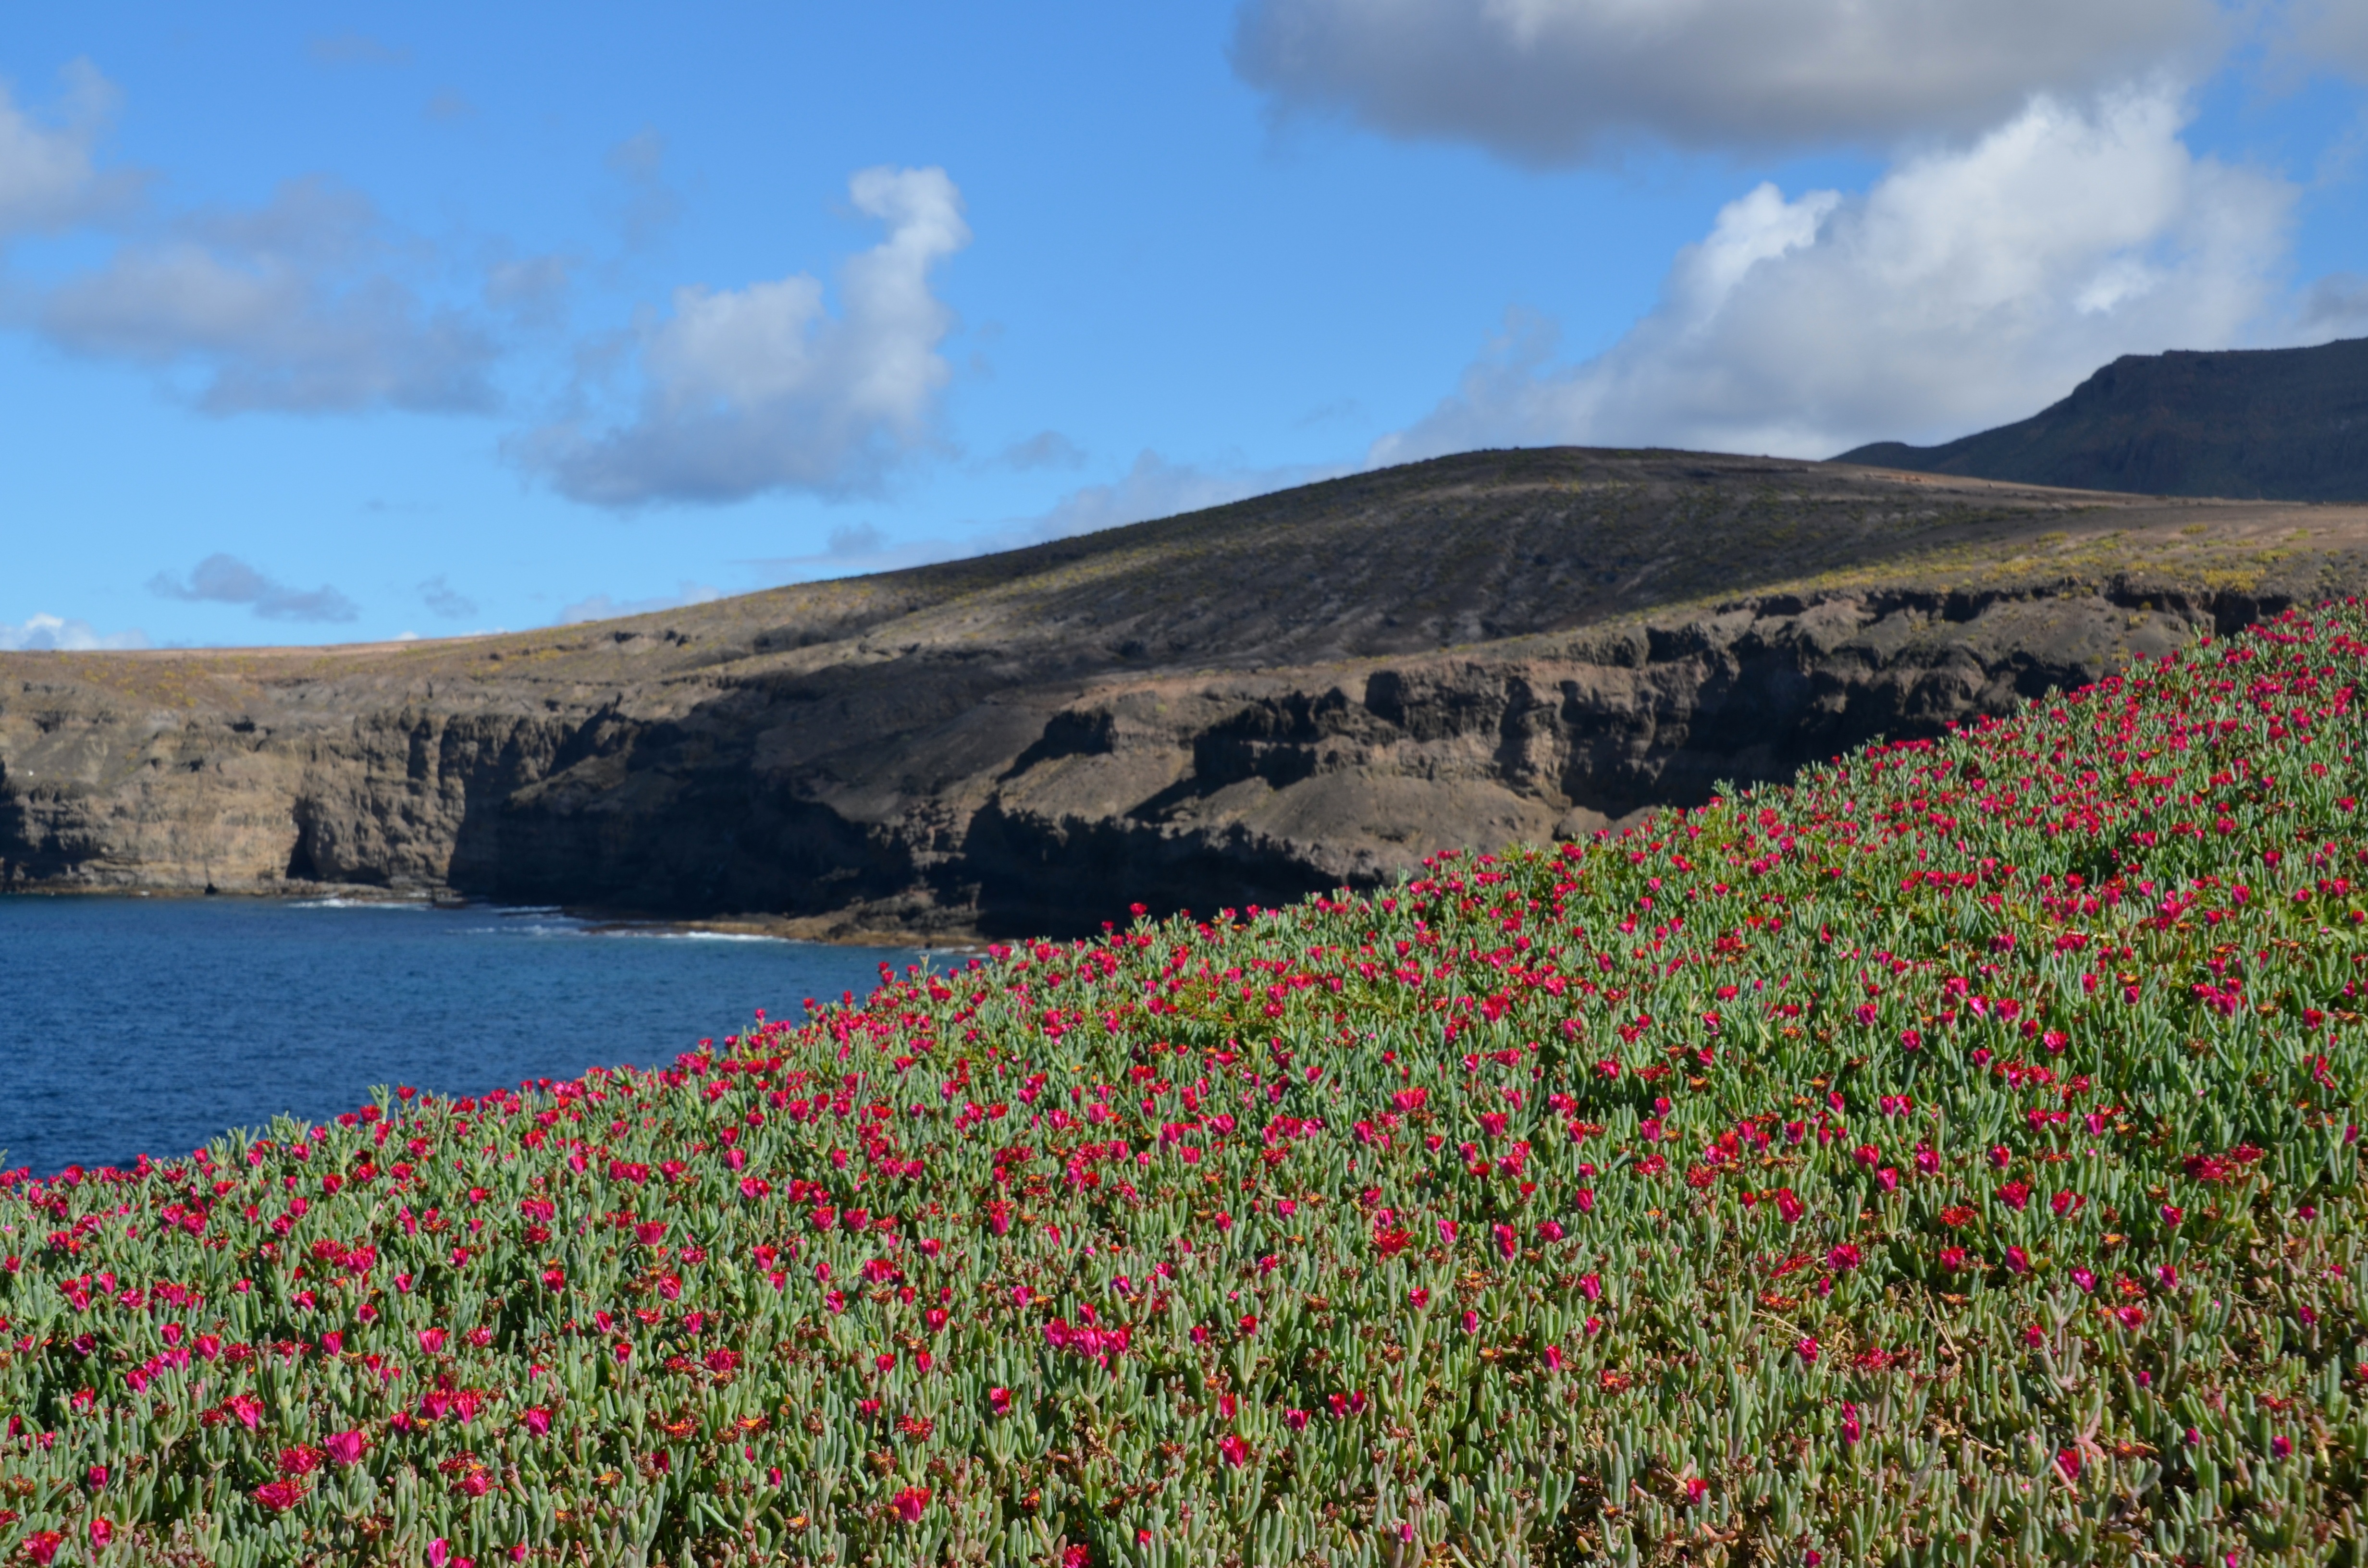
landscape, sea, coast, nature, grass, rock, horizon, blossom, mountain, plant, field, meadow, prairie, hill, flower, bloom, lake, summer, red, blue, flora, wildflower, flowers, grassland, plateau, steppe, rural area, by the sea, flowering plant, grass family, mountainous landforms, land plant